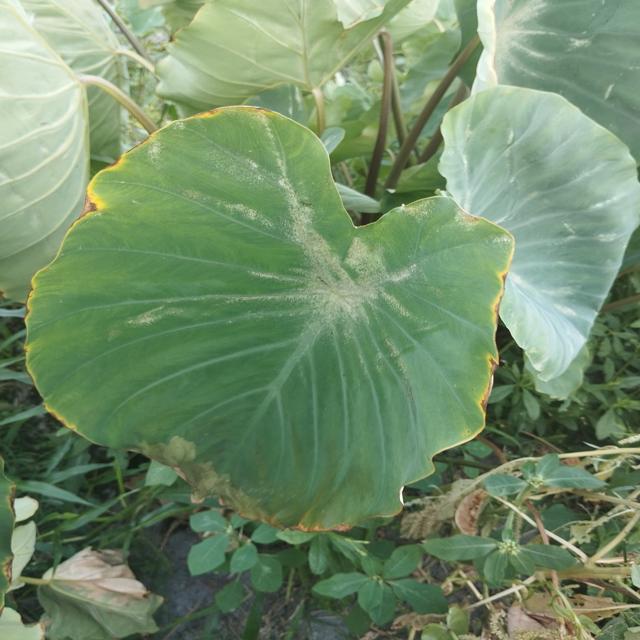
Label: Mid_Blight